Migration Period art

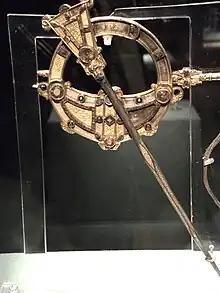
Tara Brooch, front view, early 8th century

Ireland was converted to Christianity by missions from Britain and the continent, beginning in the mid-fifth century, while simultaneously pagan Angles, Saxons and Jutes were settling in England. The extreme political fragmentation of Ireland and its total lack of urban development prevented the emergence of a strong episcopal structure. Monasticism consequently emerged as the dominant force in Irish Christianity, and thus in Irish Christian art.